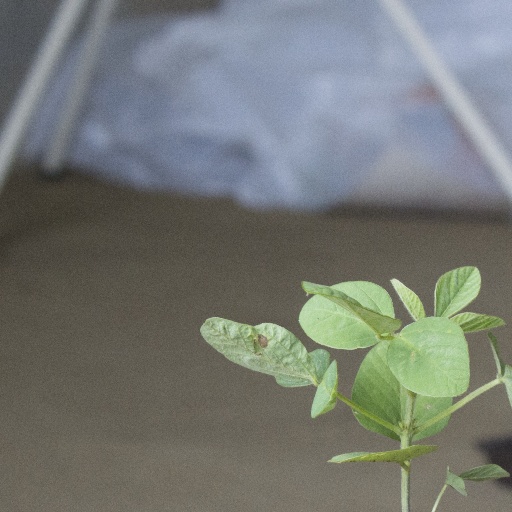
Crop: soybean